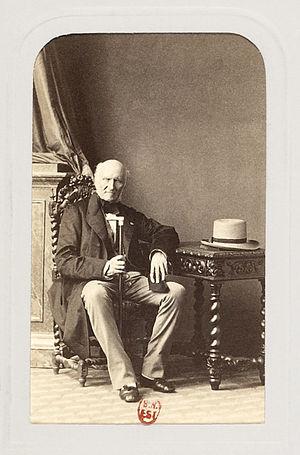
Élie, Duc Decazes (1780-1860), Premier ministre de Louis XVIII en 1820, à la Seconde Restauration.
La Grande Loge de France est une obédience maçonnique française créée en 1894 par le Suprême Conseil de France. Le nom de l'obédience a été porté successivement par deux entités maçonniques distinctes. De 1738 à 1773 pour la première, qui devient en 1773 le Grand Orient de France. Et depuis 1894, par la création d'une nouvelle obédience indépendante issue du Suprême Conseil de France reprenant le nom de Grande Loge de France. Cette dernière se présente elle-même comme étant directement issue de la première, par l'intermédiaire du Rite écossais du XIXᵉ siècle, malgré les deux fusions que celui-ci connut avec le Grand Orient et qui interrompent cette filiation.
L'extrême centre est un concept socio-politique défini originellement par l'historien Pierre Serna, pour caractériser un mode de gouvernement qui a existé en France du Consulat à la Restauration et en particulier de 1814 à 1820.
Élie Louis Decazes, comte Decazes, puis 1ᵉʳ duc Decazes et duc de Glücksbierg, est un homme politique français du XIXᵉ siècle.